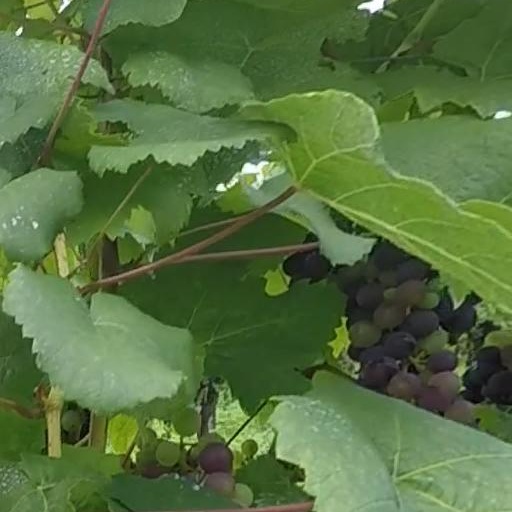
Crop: grape